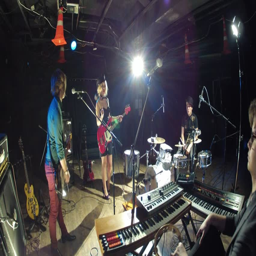
band members rehearsing a song in studio , time lapse